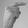
ASL letter: G